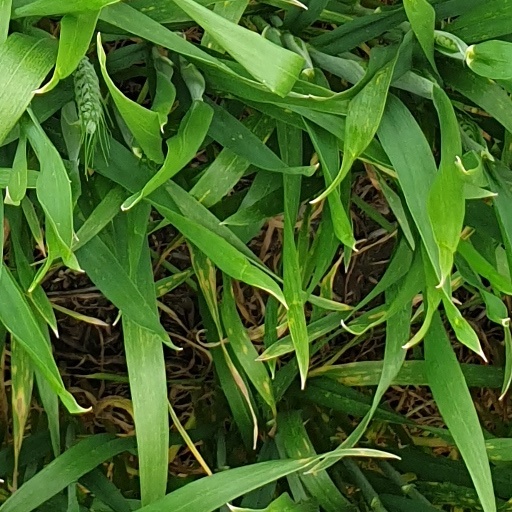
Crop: wheat